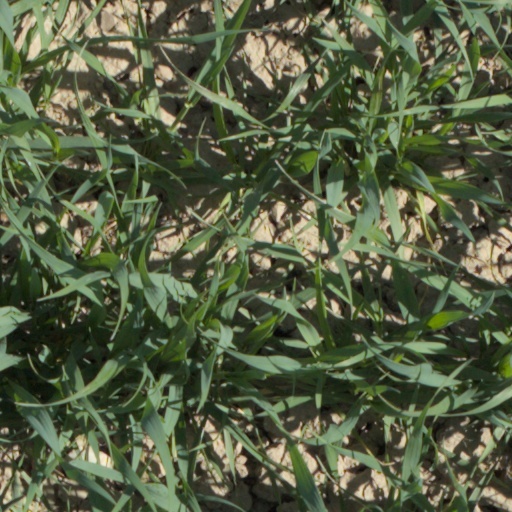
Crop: wheat